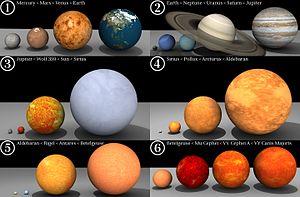
Voici une liste d'étoiles connues, ordonnées par taille décroissante.